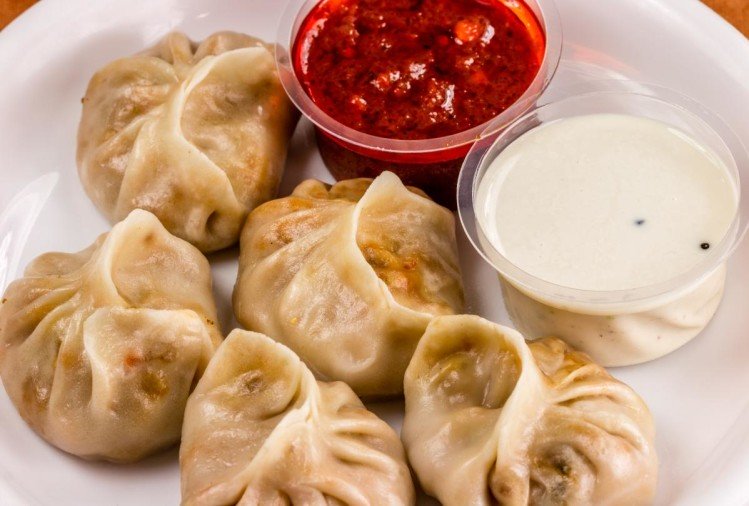
Dish: momos